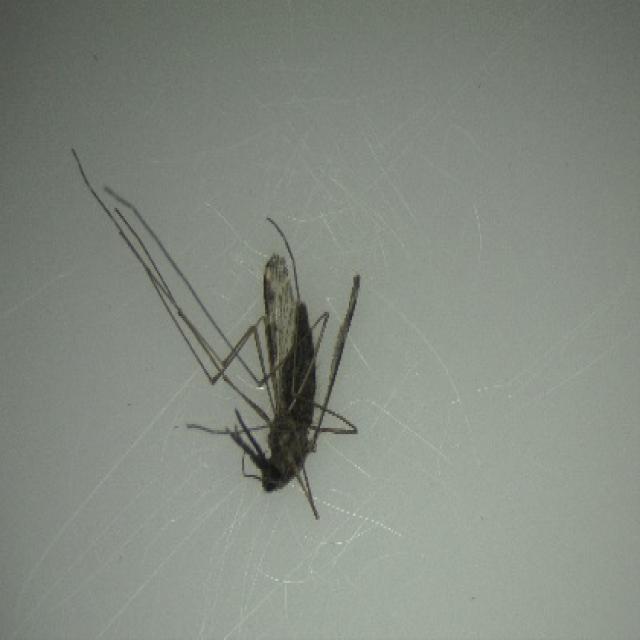
Species: anopheles_sinensis